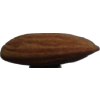
Label: Almonds 1